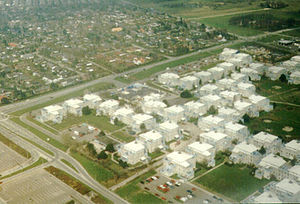
Greve Kommune
Luftfoto af bydelen Hundige i kommunens nordøstlige hjørne. Klik på billedet for at se en nærmere beskrivelse
Greve Kommune i Roskilde Amt blev dannet ved kommunalreformen i 1970. Ved strukturreformen i 2007 fortsatte den som selvstændig kommune og kom under Region Sjælland.